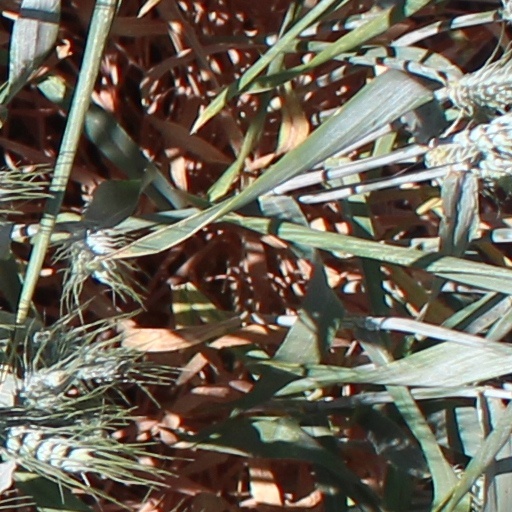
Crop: wheat